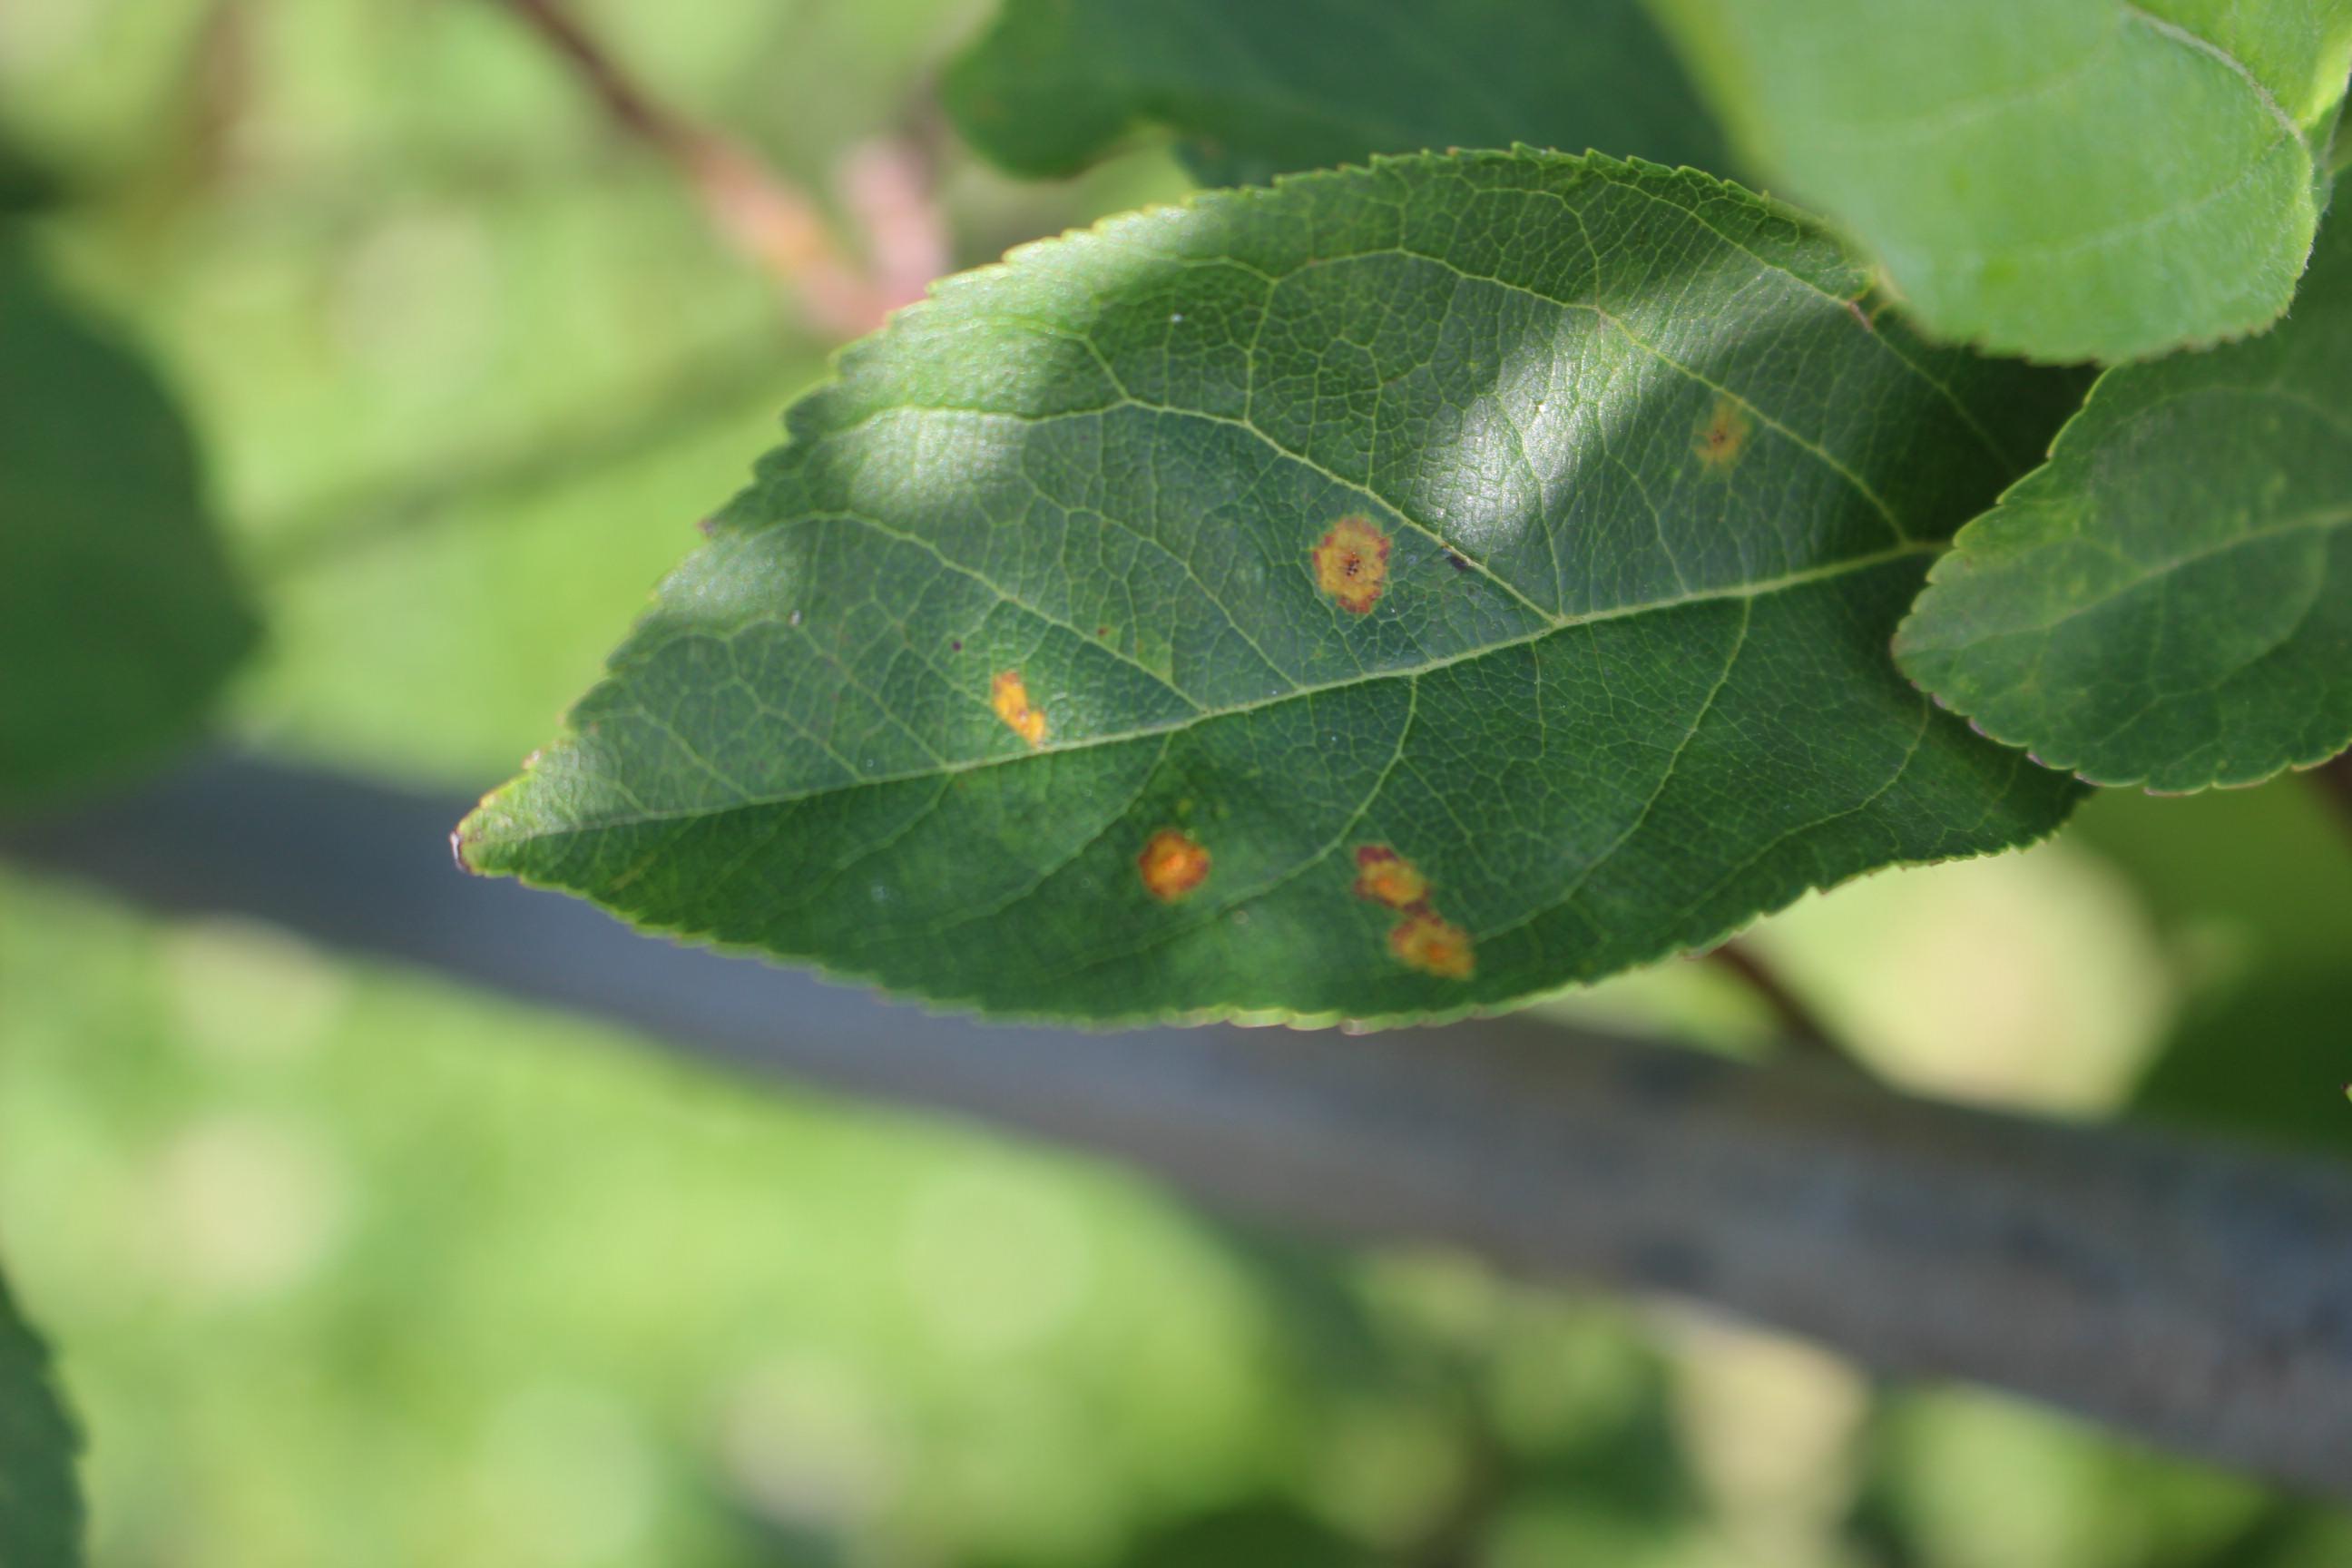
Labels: rust